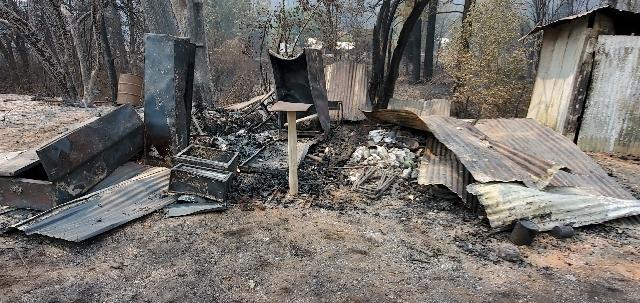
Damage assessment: no_damage